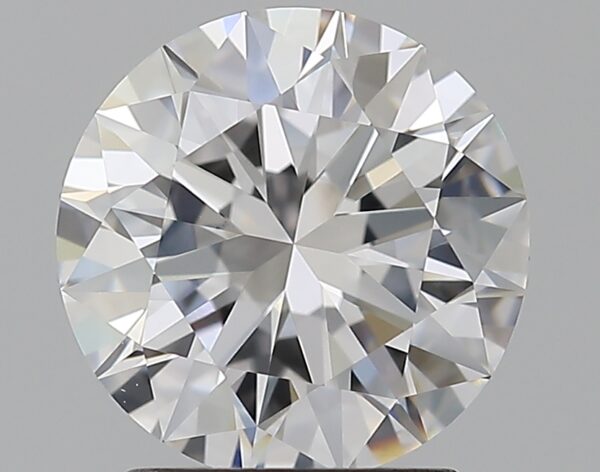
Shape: round
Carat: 1.8
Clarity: VS1
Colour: D
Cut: EX
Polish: EX
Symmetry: EX
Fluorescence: ST
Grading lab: GIA
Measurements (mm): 7.79 x 7.84 x 4.81